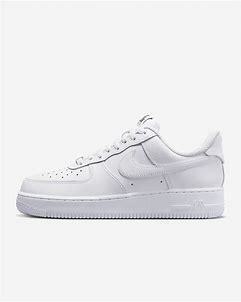
Brand: Nike
Model: Force 1 Easyon